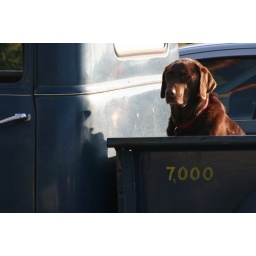
Nothing like a dog in a pickup truck to say &amp;quot;Farm Country&amp;quot;